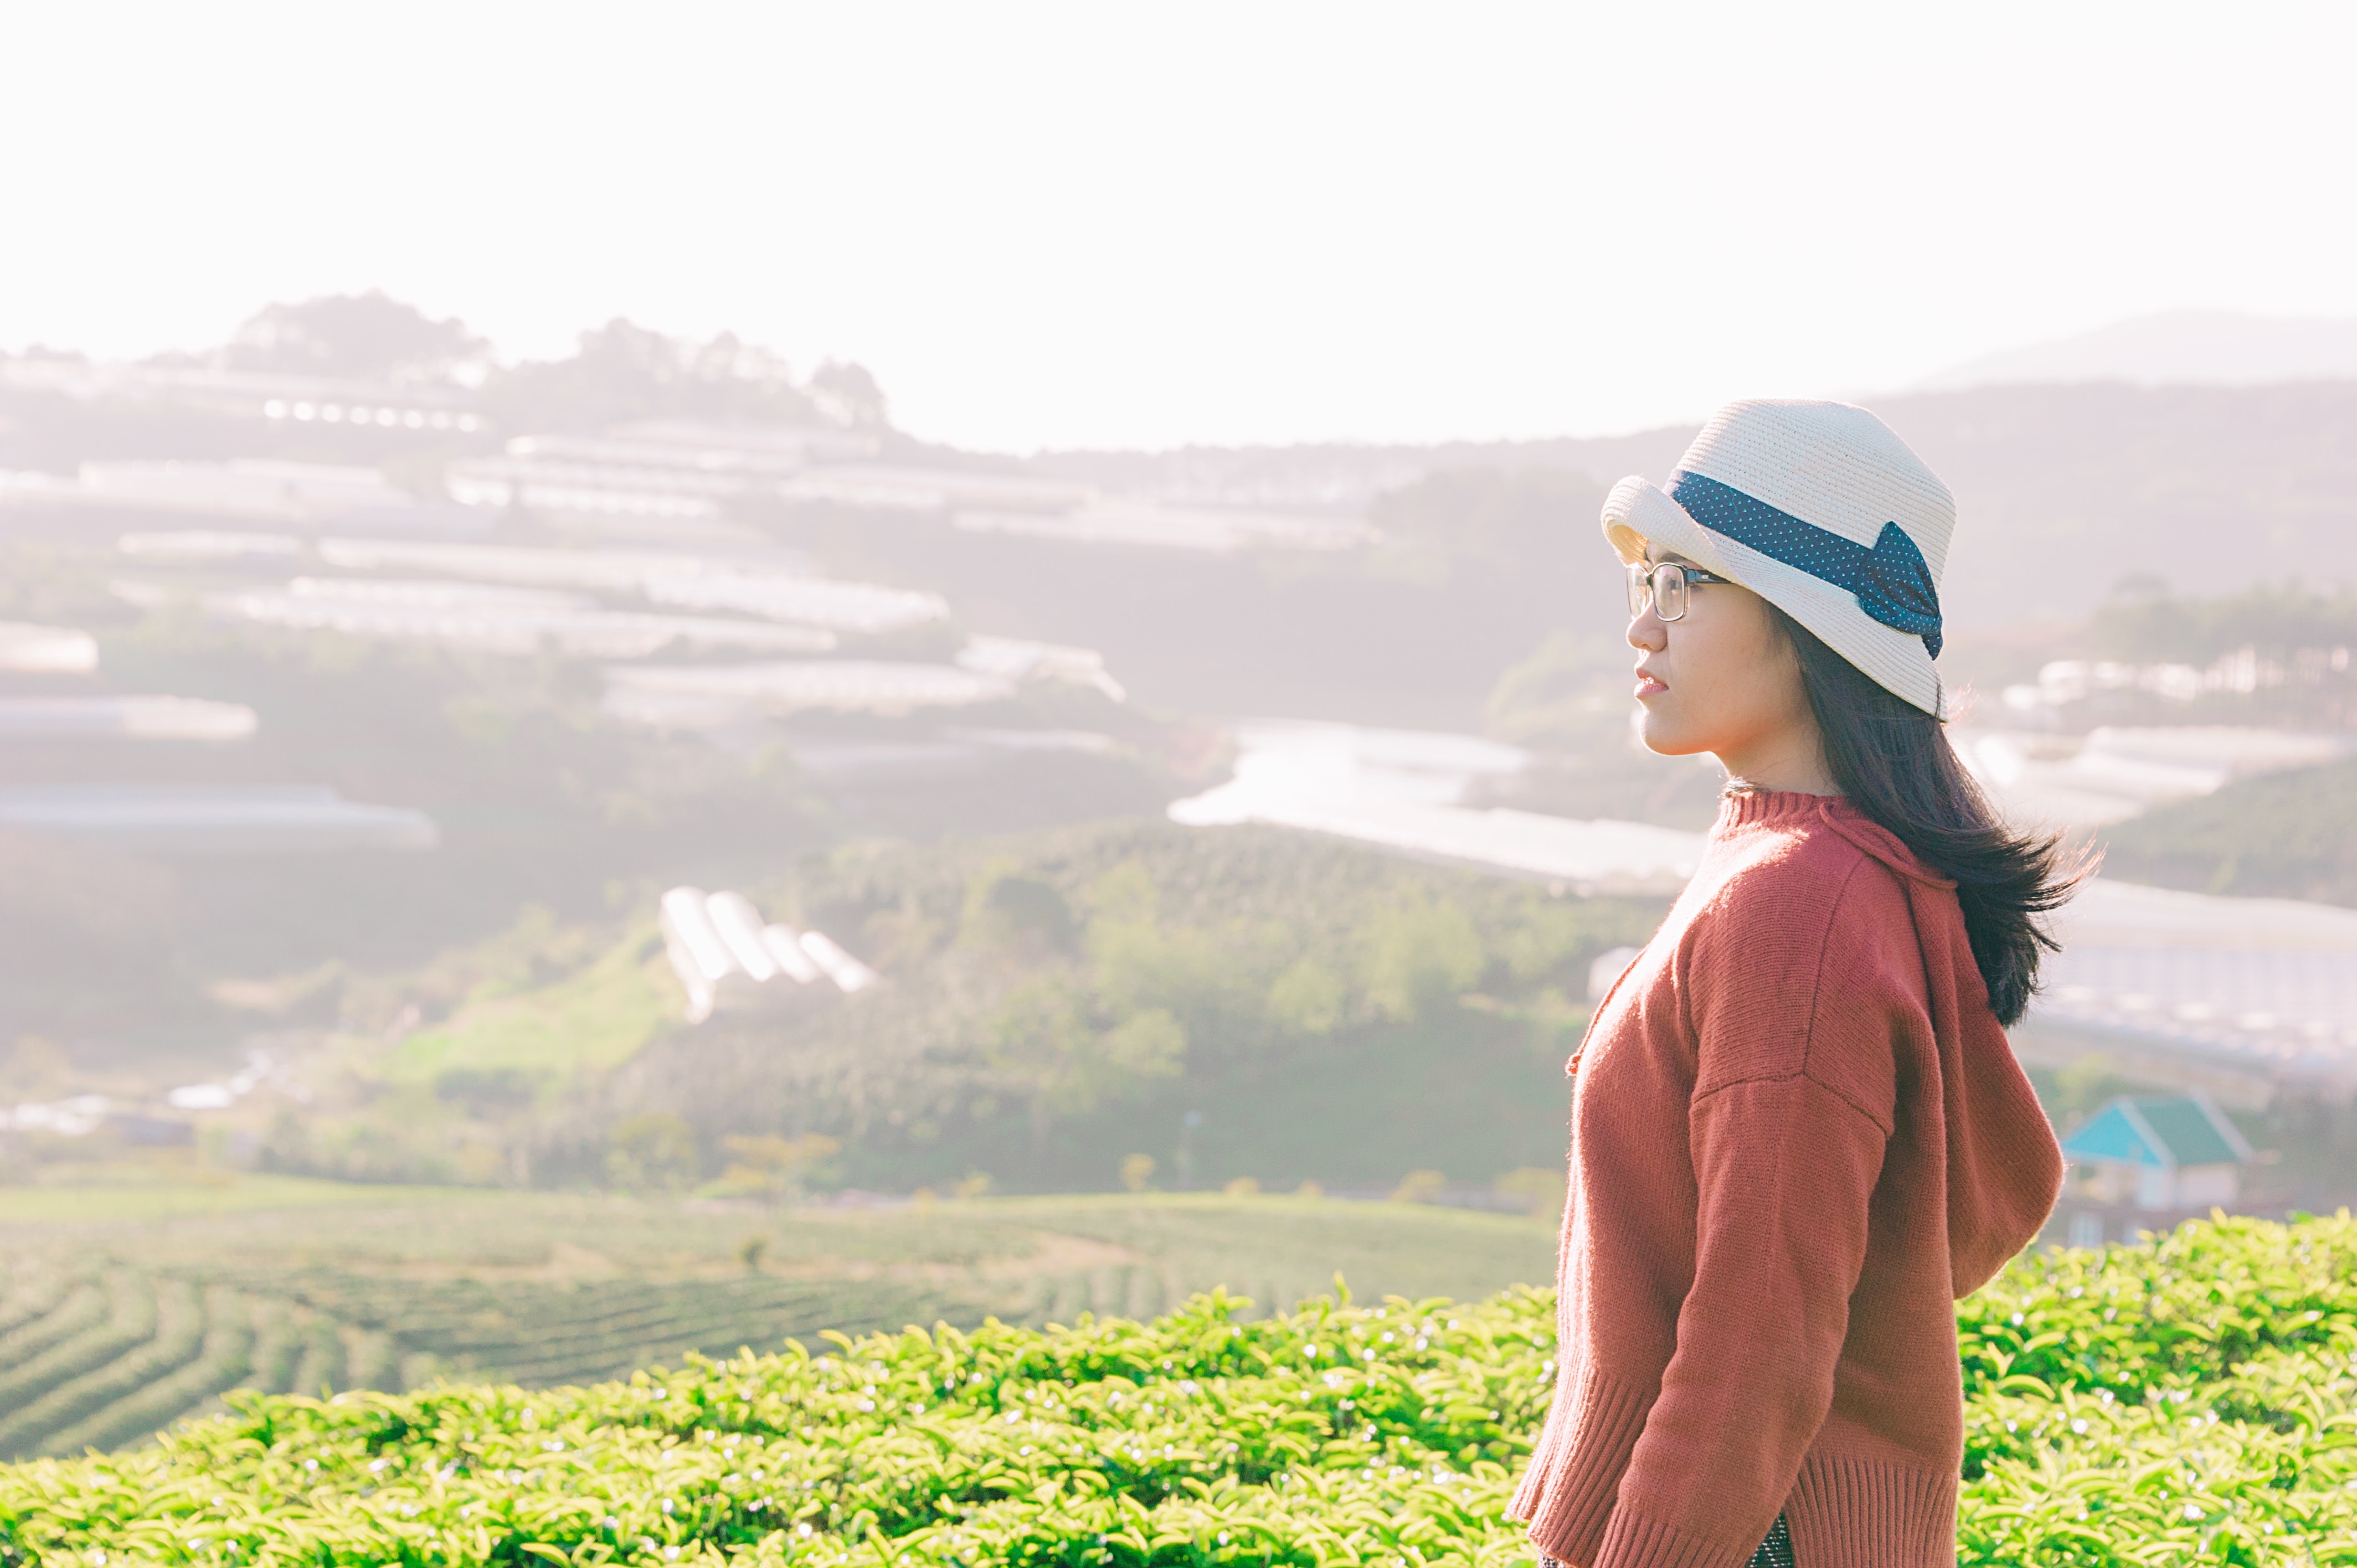
People in nature, sky, beauty, atmospheric phenomenon, grassland, sunlight, cloud, headgear, grass, hill station, happy, travel, smile, photography, landscape, hill, mountain, plain